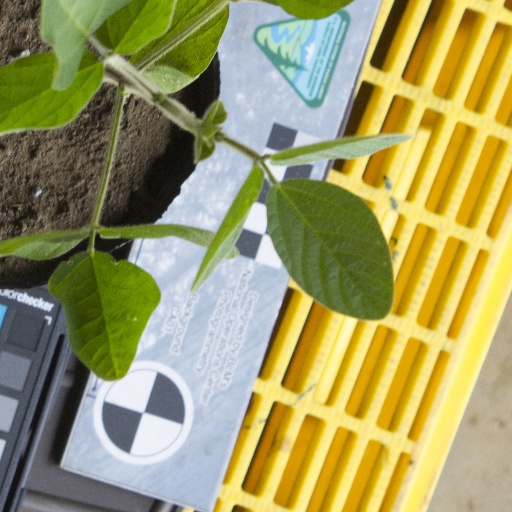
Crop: soybean